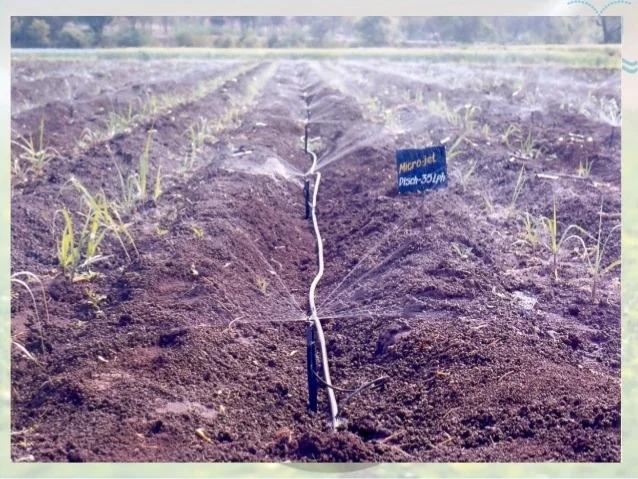
Huu ni umwagiliaji wa kisasa ujulikanao kama irigesheni sistimu ambapo mabomba hupita katika shamba, na kunyeshelea eneo la shamba hivyo kufanya ardhi iiwe laini na kusaidia mimea kukua kwa haraka zaidi.